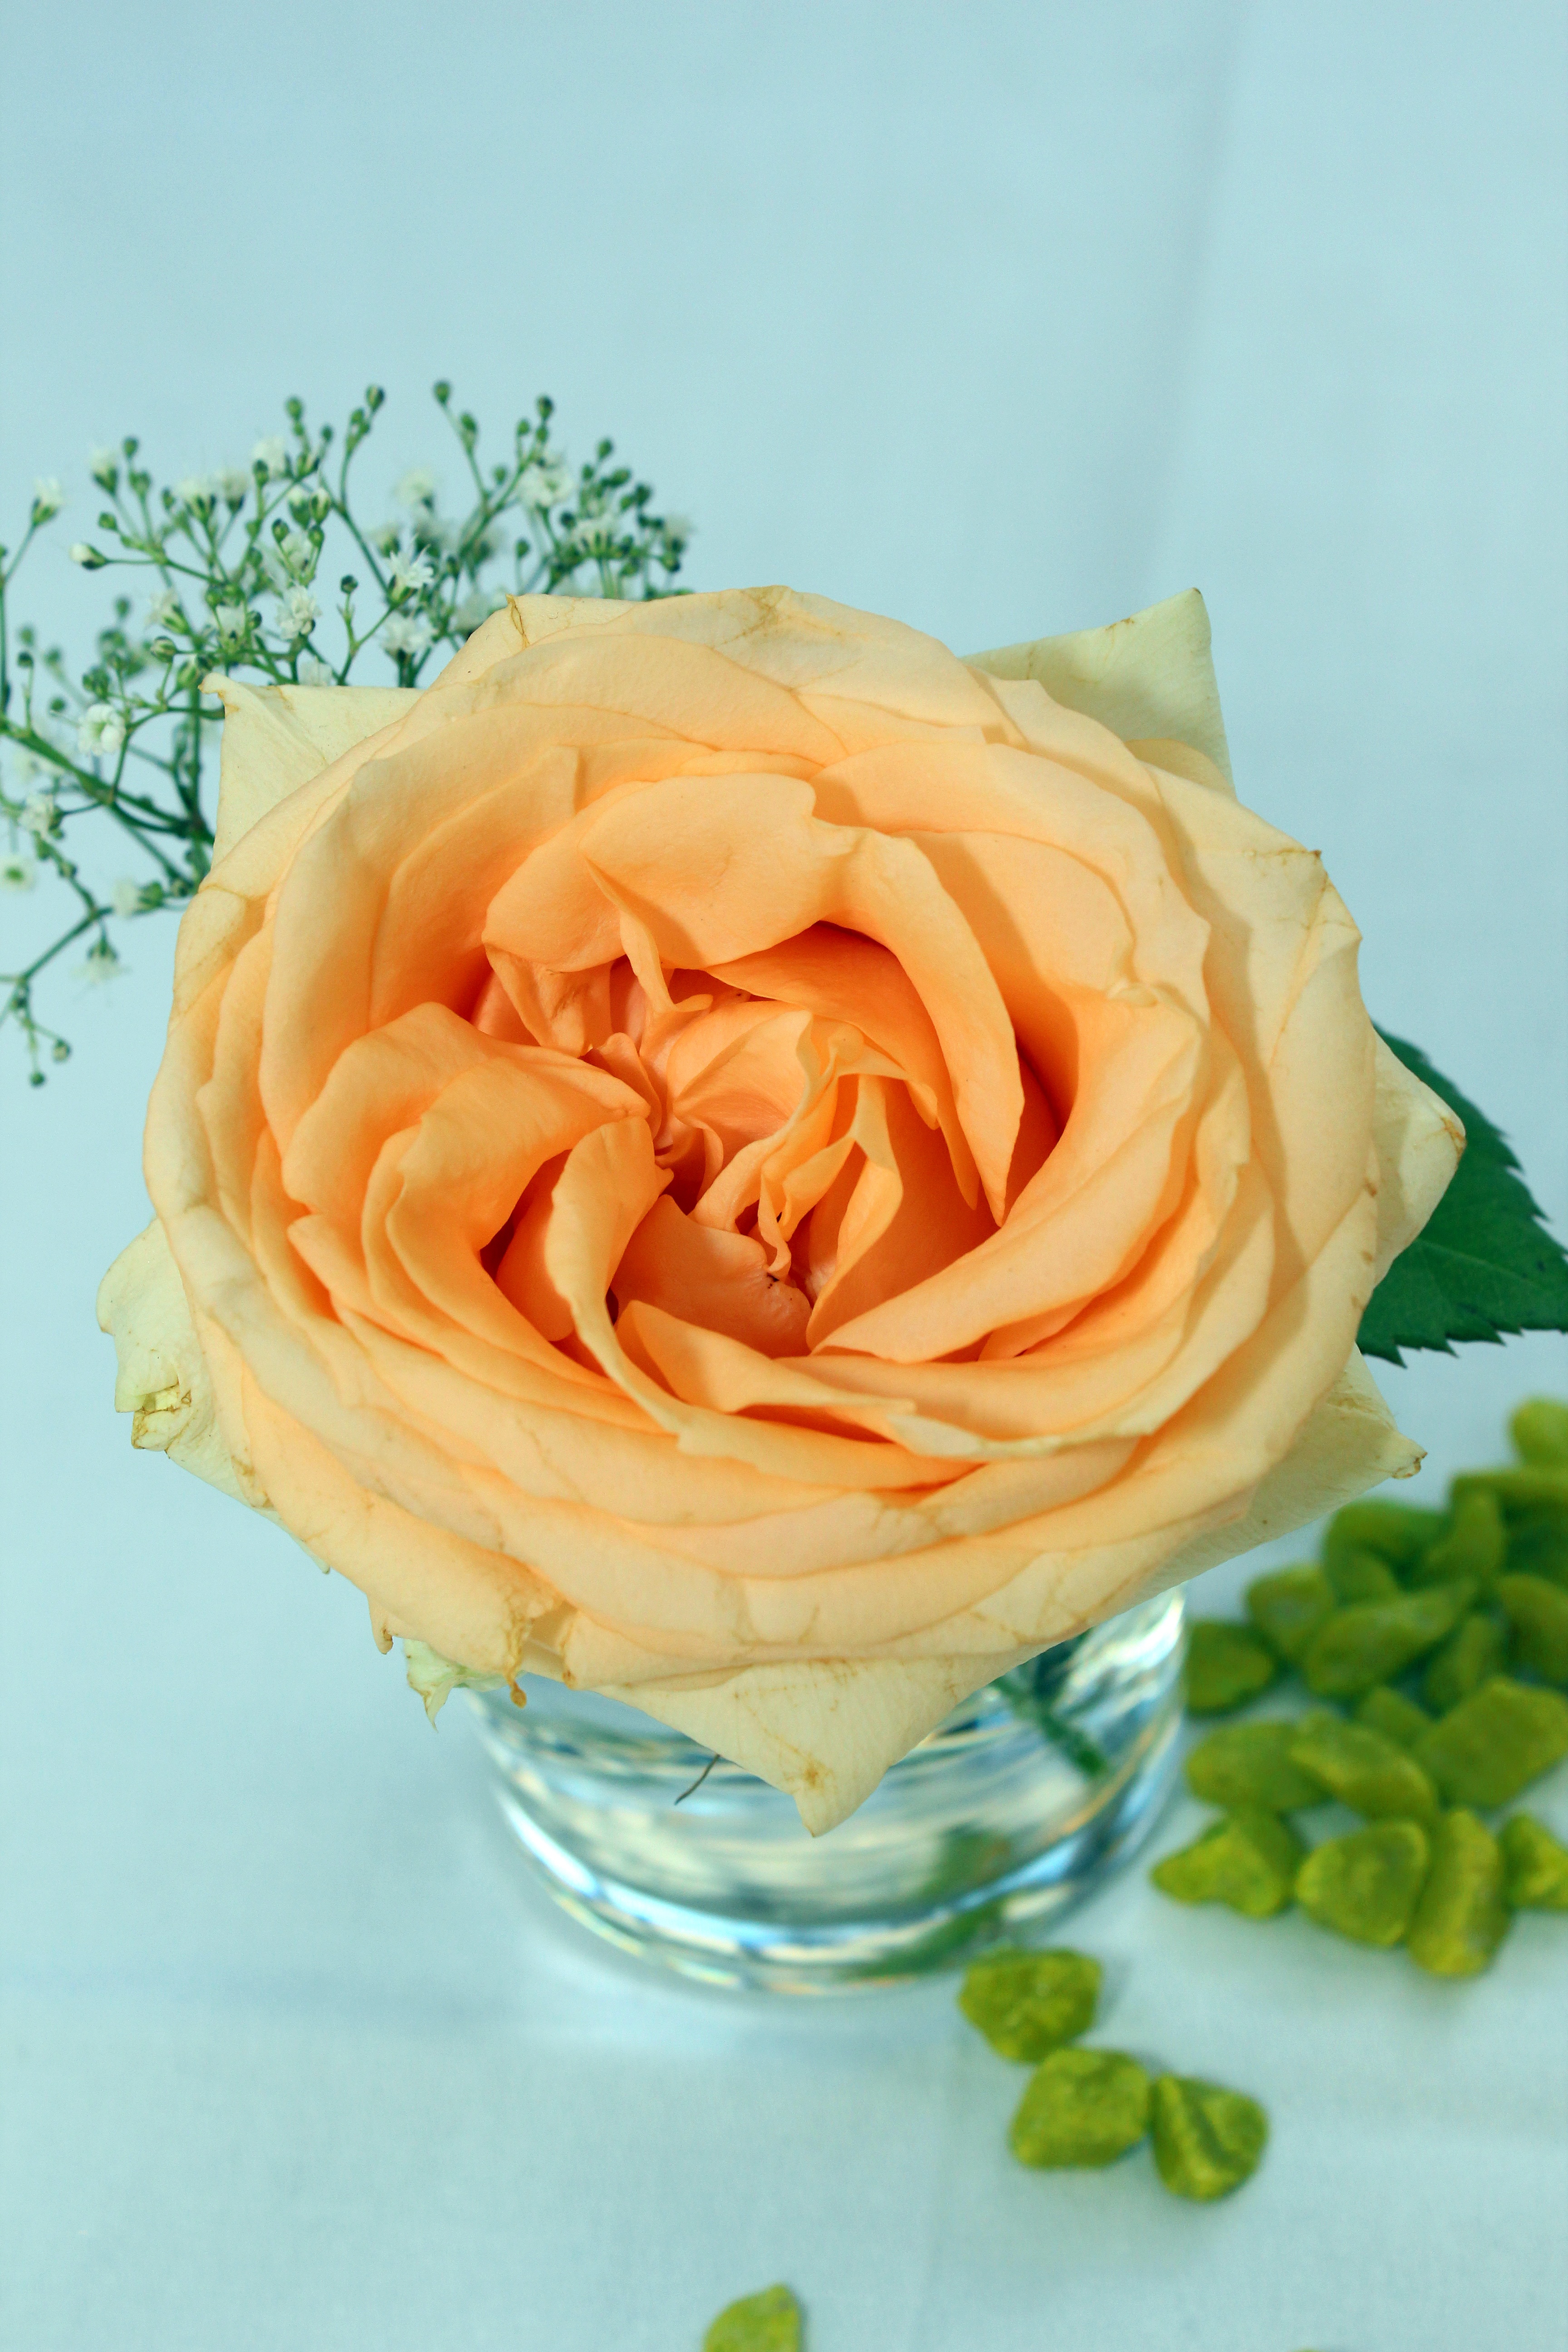
plant, flower, petal, rose, orange, food, yellow, pink, flowers, icing, floral arrangement, table decoration, flowering plant, garden roses, rose family, flower bouquet, cut flowers, buttercream, land plant